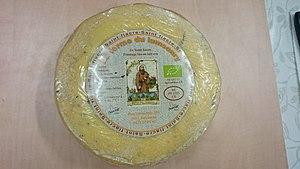
Fromage bio au lait cru
Le fromage est un aliment obtenu à partir de lait coagulé, de produits laitiers ou d'éléments du lait comme le petit-lait ou la crème. Le fromage est fabriqué à partir de lait de vache principalement, mais aussi de brebis, de chèvre, de bufflonne ou d'autres mammifères.